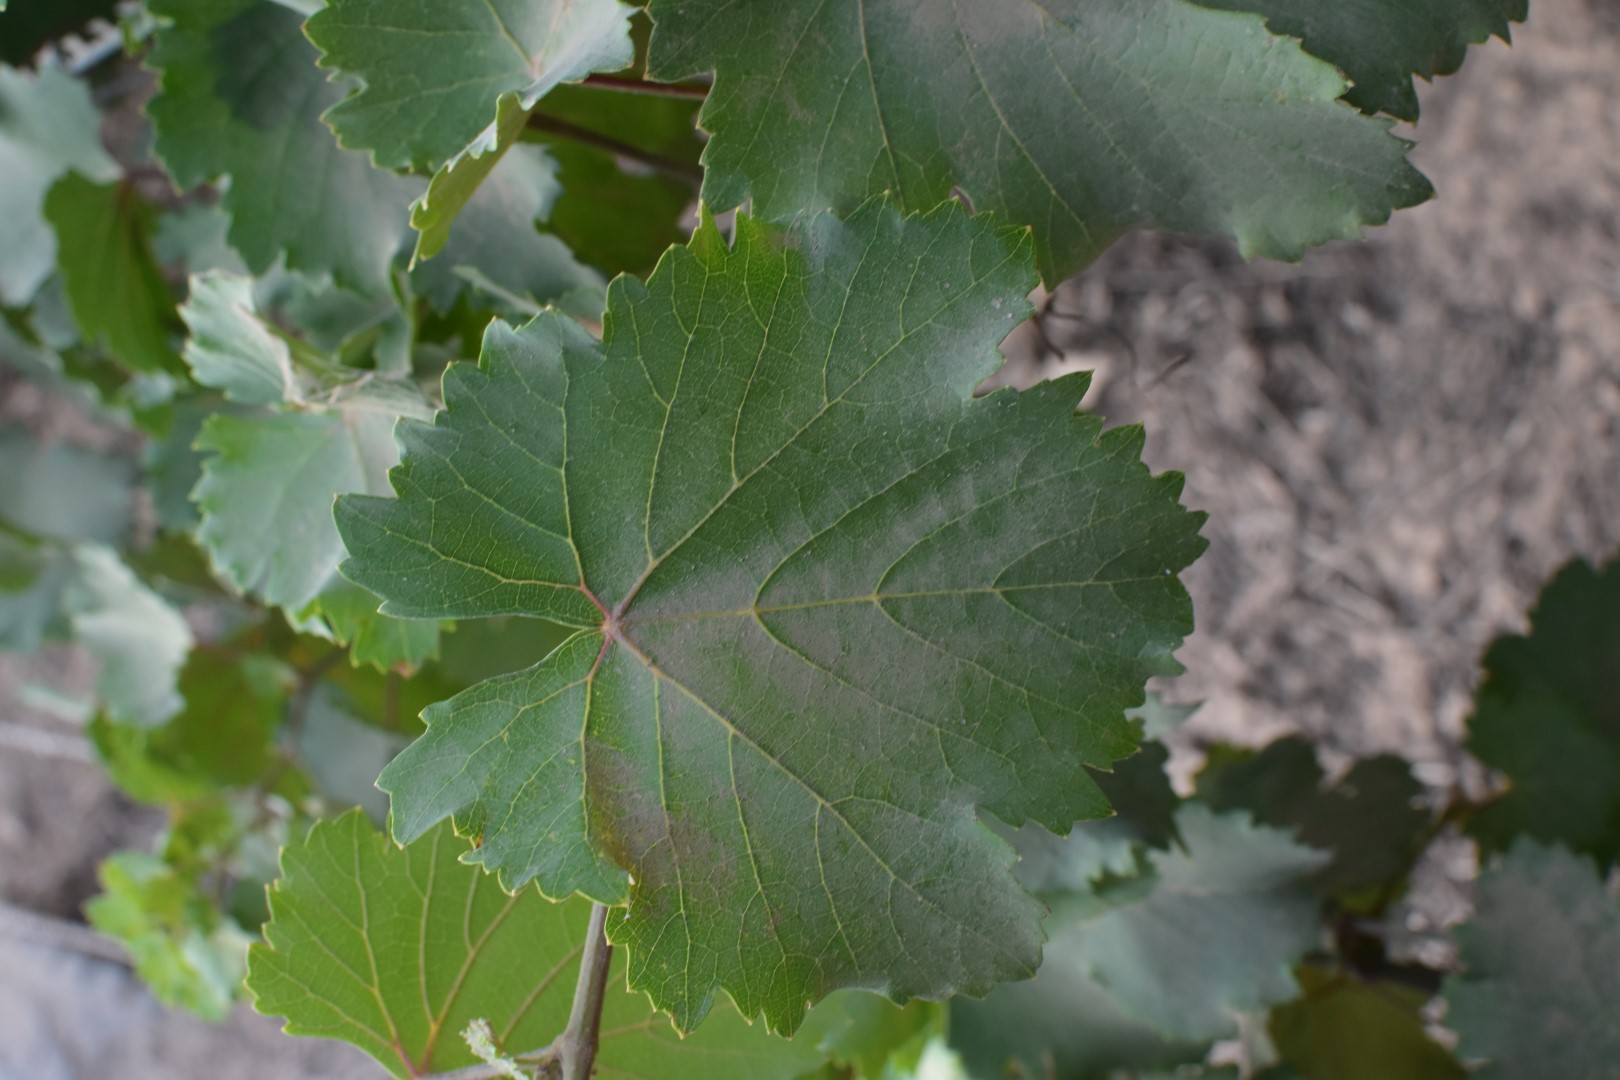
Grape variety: Kamali